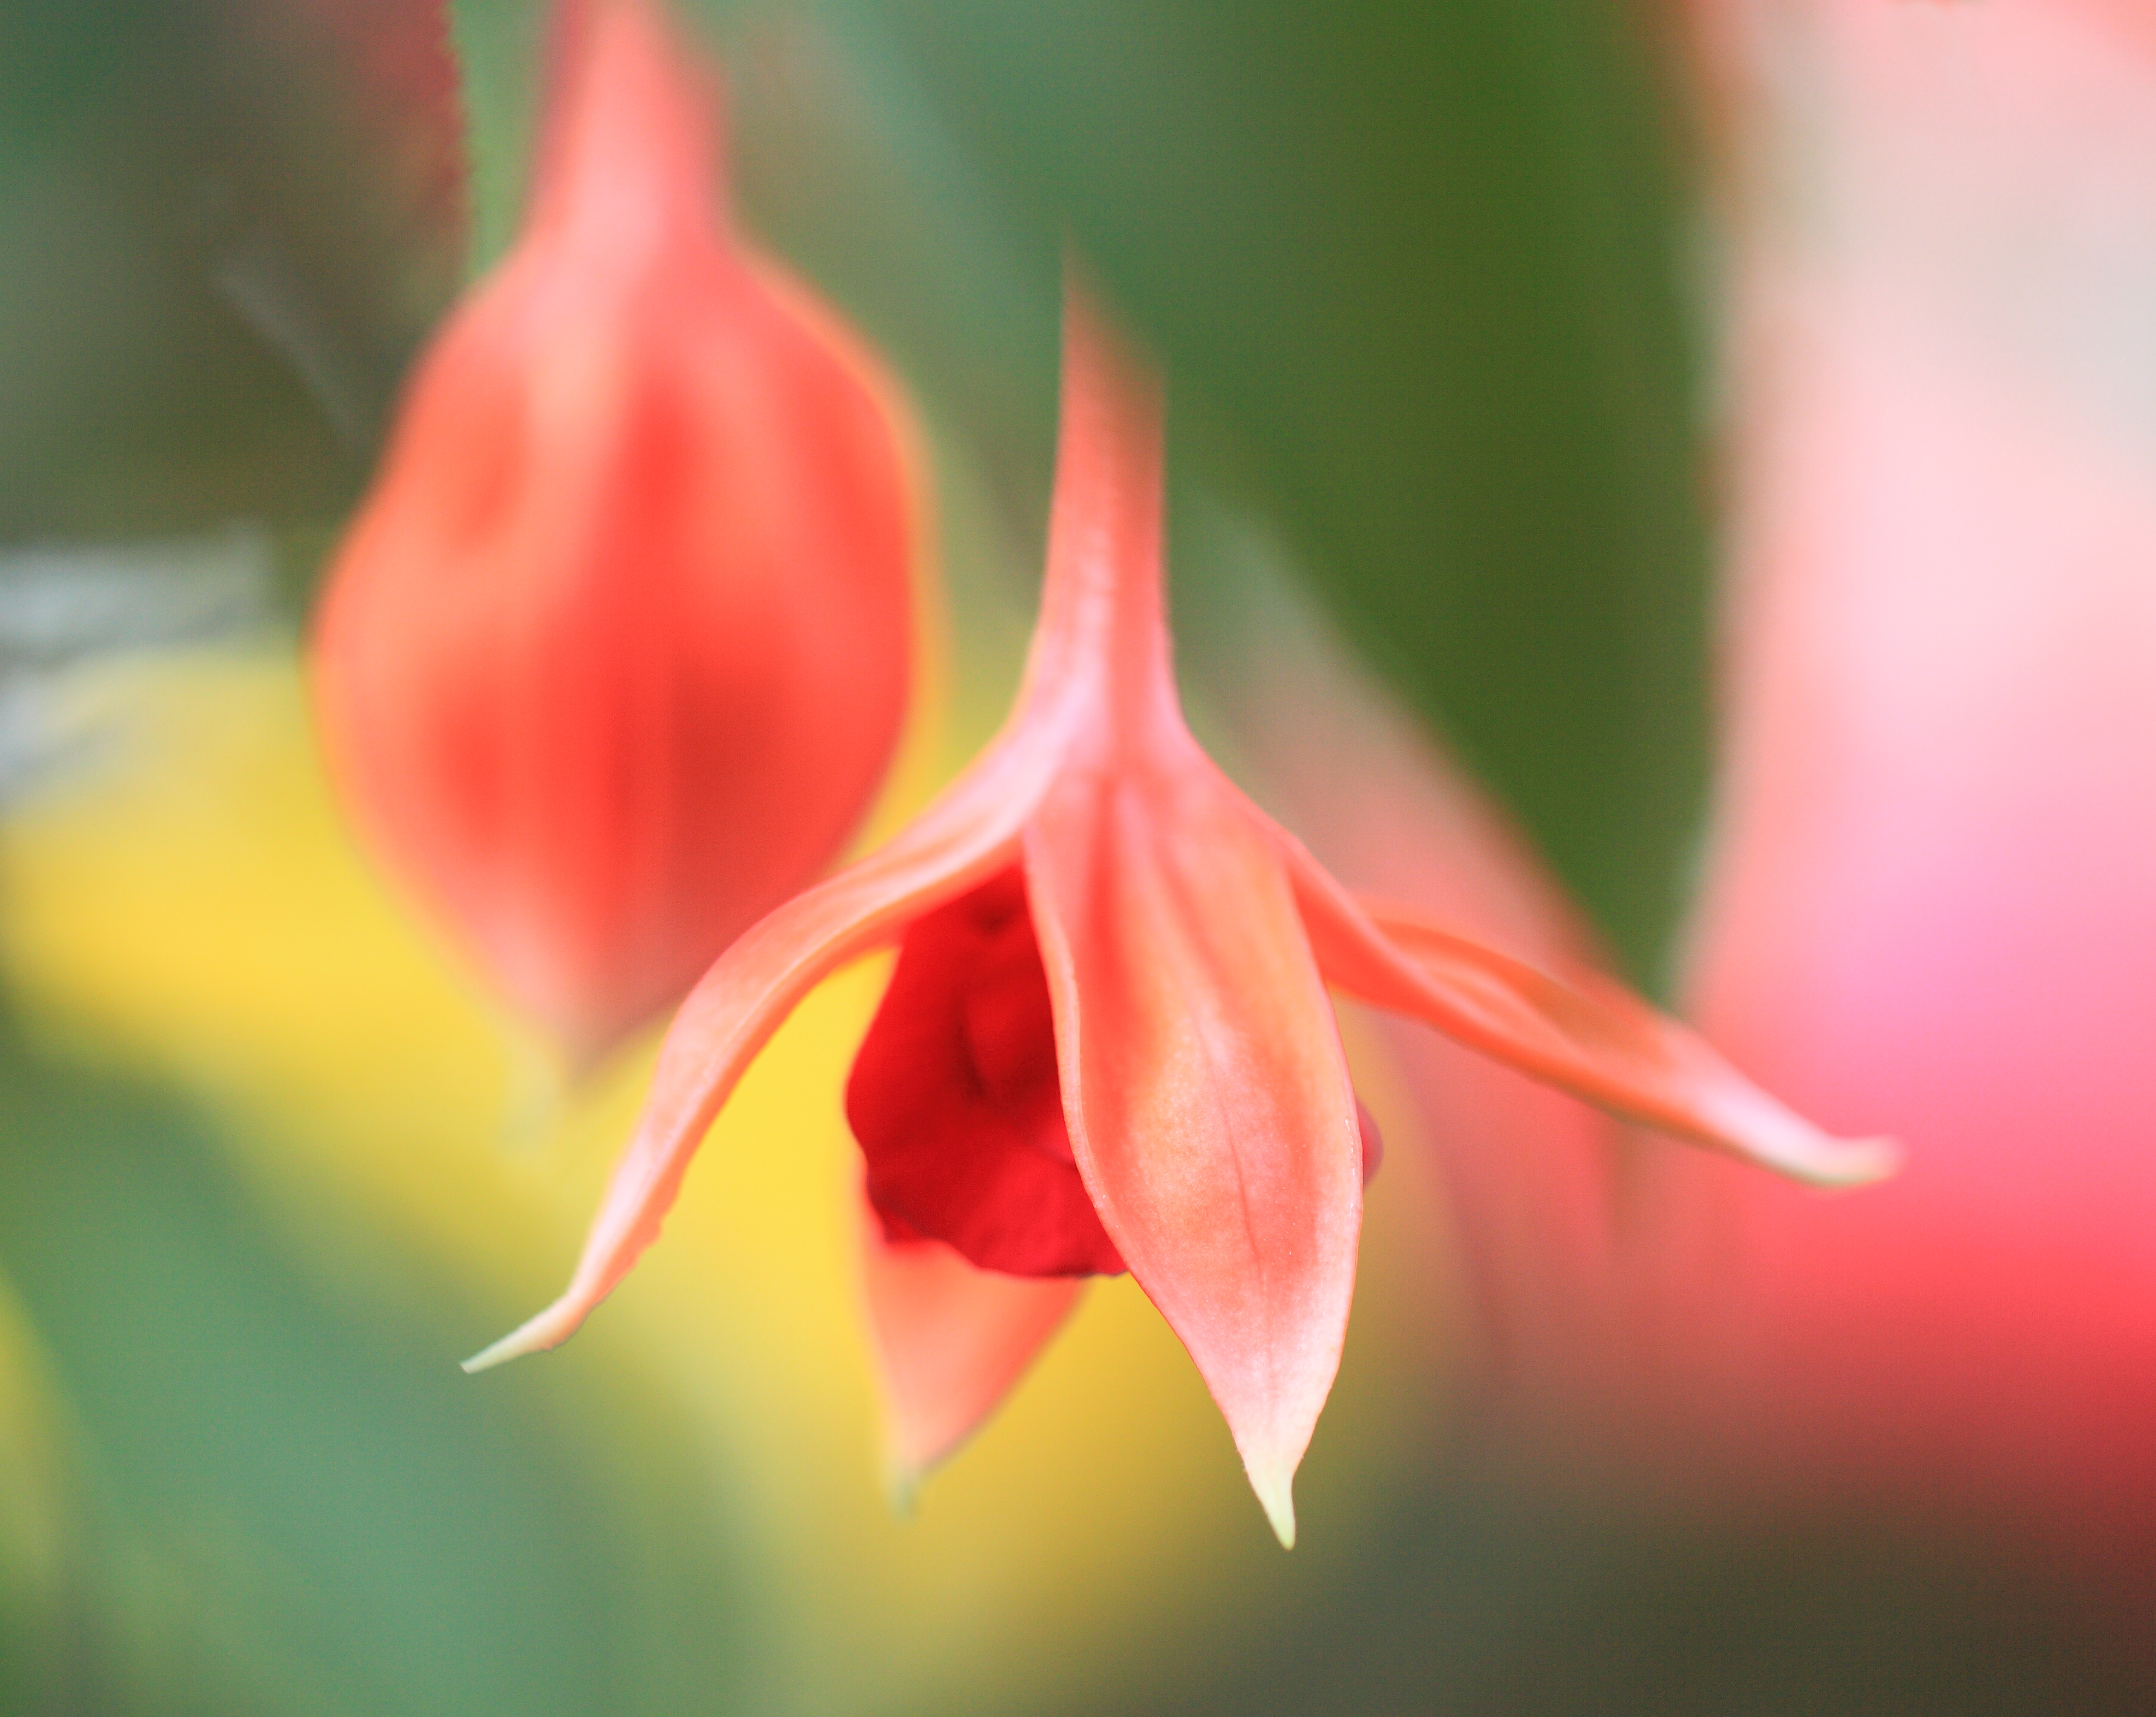
blossom, plant, flower, petal, high, red, flora, close up, fuchsia, 5d, hires, markii, hi, res, resolution, macro photography, flowering plant, plant stem, land plant